Kannada

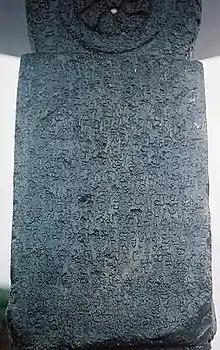
The Halmidi inscription at Halmidi village, in old-Kannada, is usually dated to 450 AD (Kadamba Dynasty).

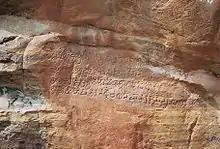
Old-Kannada inscription dated 578 AD (Badami Chalukya dynasty), outside Badami cave no.3

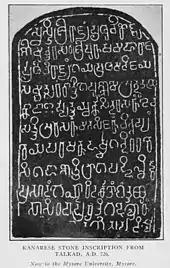
Old-Kannada inscription of c. 726 AD, discovered in Talakad, from the rule of King Shivamara I or Sripurusha (Western Ganga Dynasty)

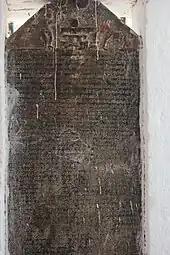
Old-Kannada inscription of the 9th century (Rashtrakuta Dynasty) at Durga Devi temple in Hampi, Karnataka

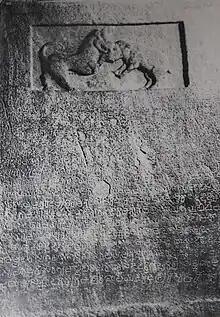
The famous Atakur inscription (AD 949) from Mandya district, a classical Kannada composition in two parts; a fight between a hound and a wild boar, and the victory of the Rashtrakutas over the Chola dynasty in the famous battle of Takkolam

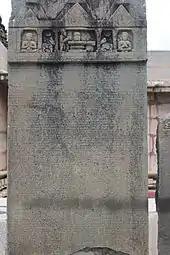
Old Kannada inscription dated 1057 AD of Western Chalukya King Someshvara I at Kalleshwara Temple, Hire Hadagali in Bellary district

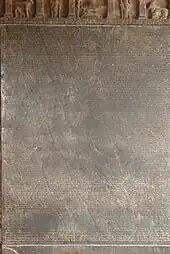
Old-Kannada inscription ascribed to King Vikramaditya VI (Western Chalukya Empire), dated AD 1112, at the Mahadeva Temple in Itagi, Koppal district of Karnataka state

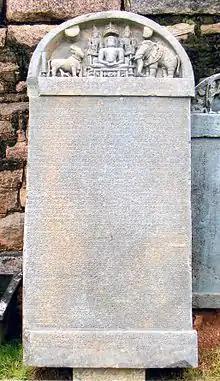
Old-Kannada inscription of 1220 AD (Hoysala Empire) at Ishwara temple of Arasikere town in the Hassan district

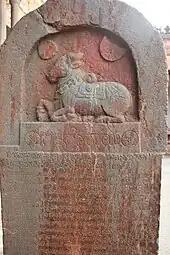
Kannada inscription dated 1509, of King Krishnadevaraya (Vijayanagara Empire), at the Virupaksha temple in Hampi describes his coronation

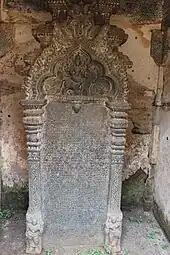
Kannada inscription dated 1654, at Yelandur with exquisite relief

The earliest Kannada inscriptions are from the middle of the 5th century AD, but there are a number of earlier texts that may have been influenced by the ancestor language of Old Kannada.